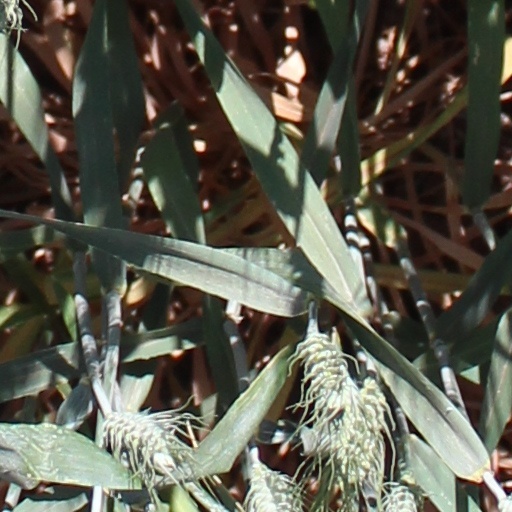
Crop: wheat